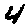
Label: 4